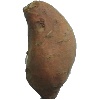
Label: Potato Sweet 1